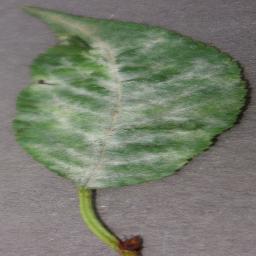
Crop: cherry
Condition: (including_sour)_powdery_mildew